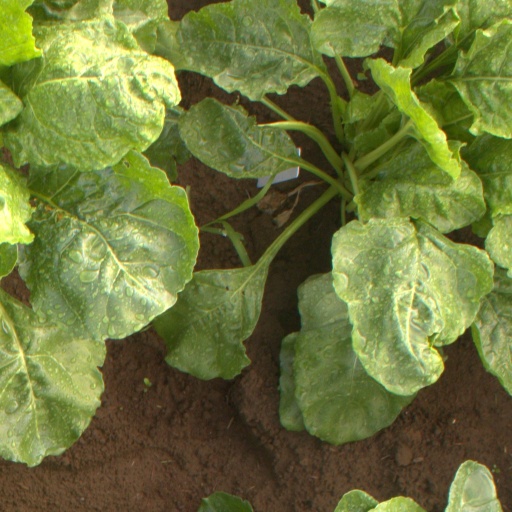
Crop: sugar beet